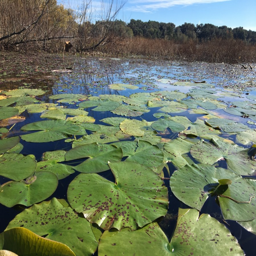
a group of water lilies